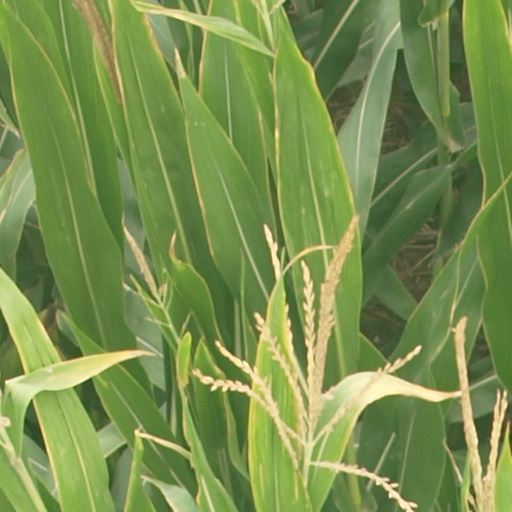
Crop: maize; corn